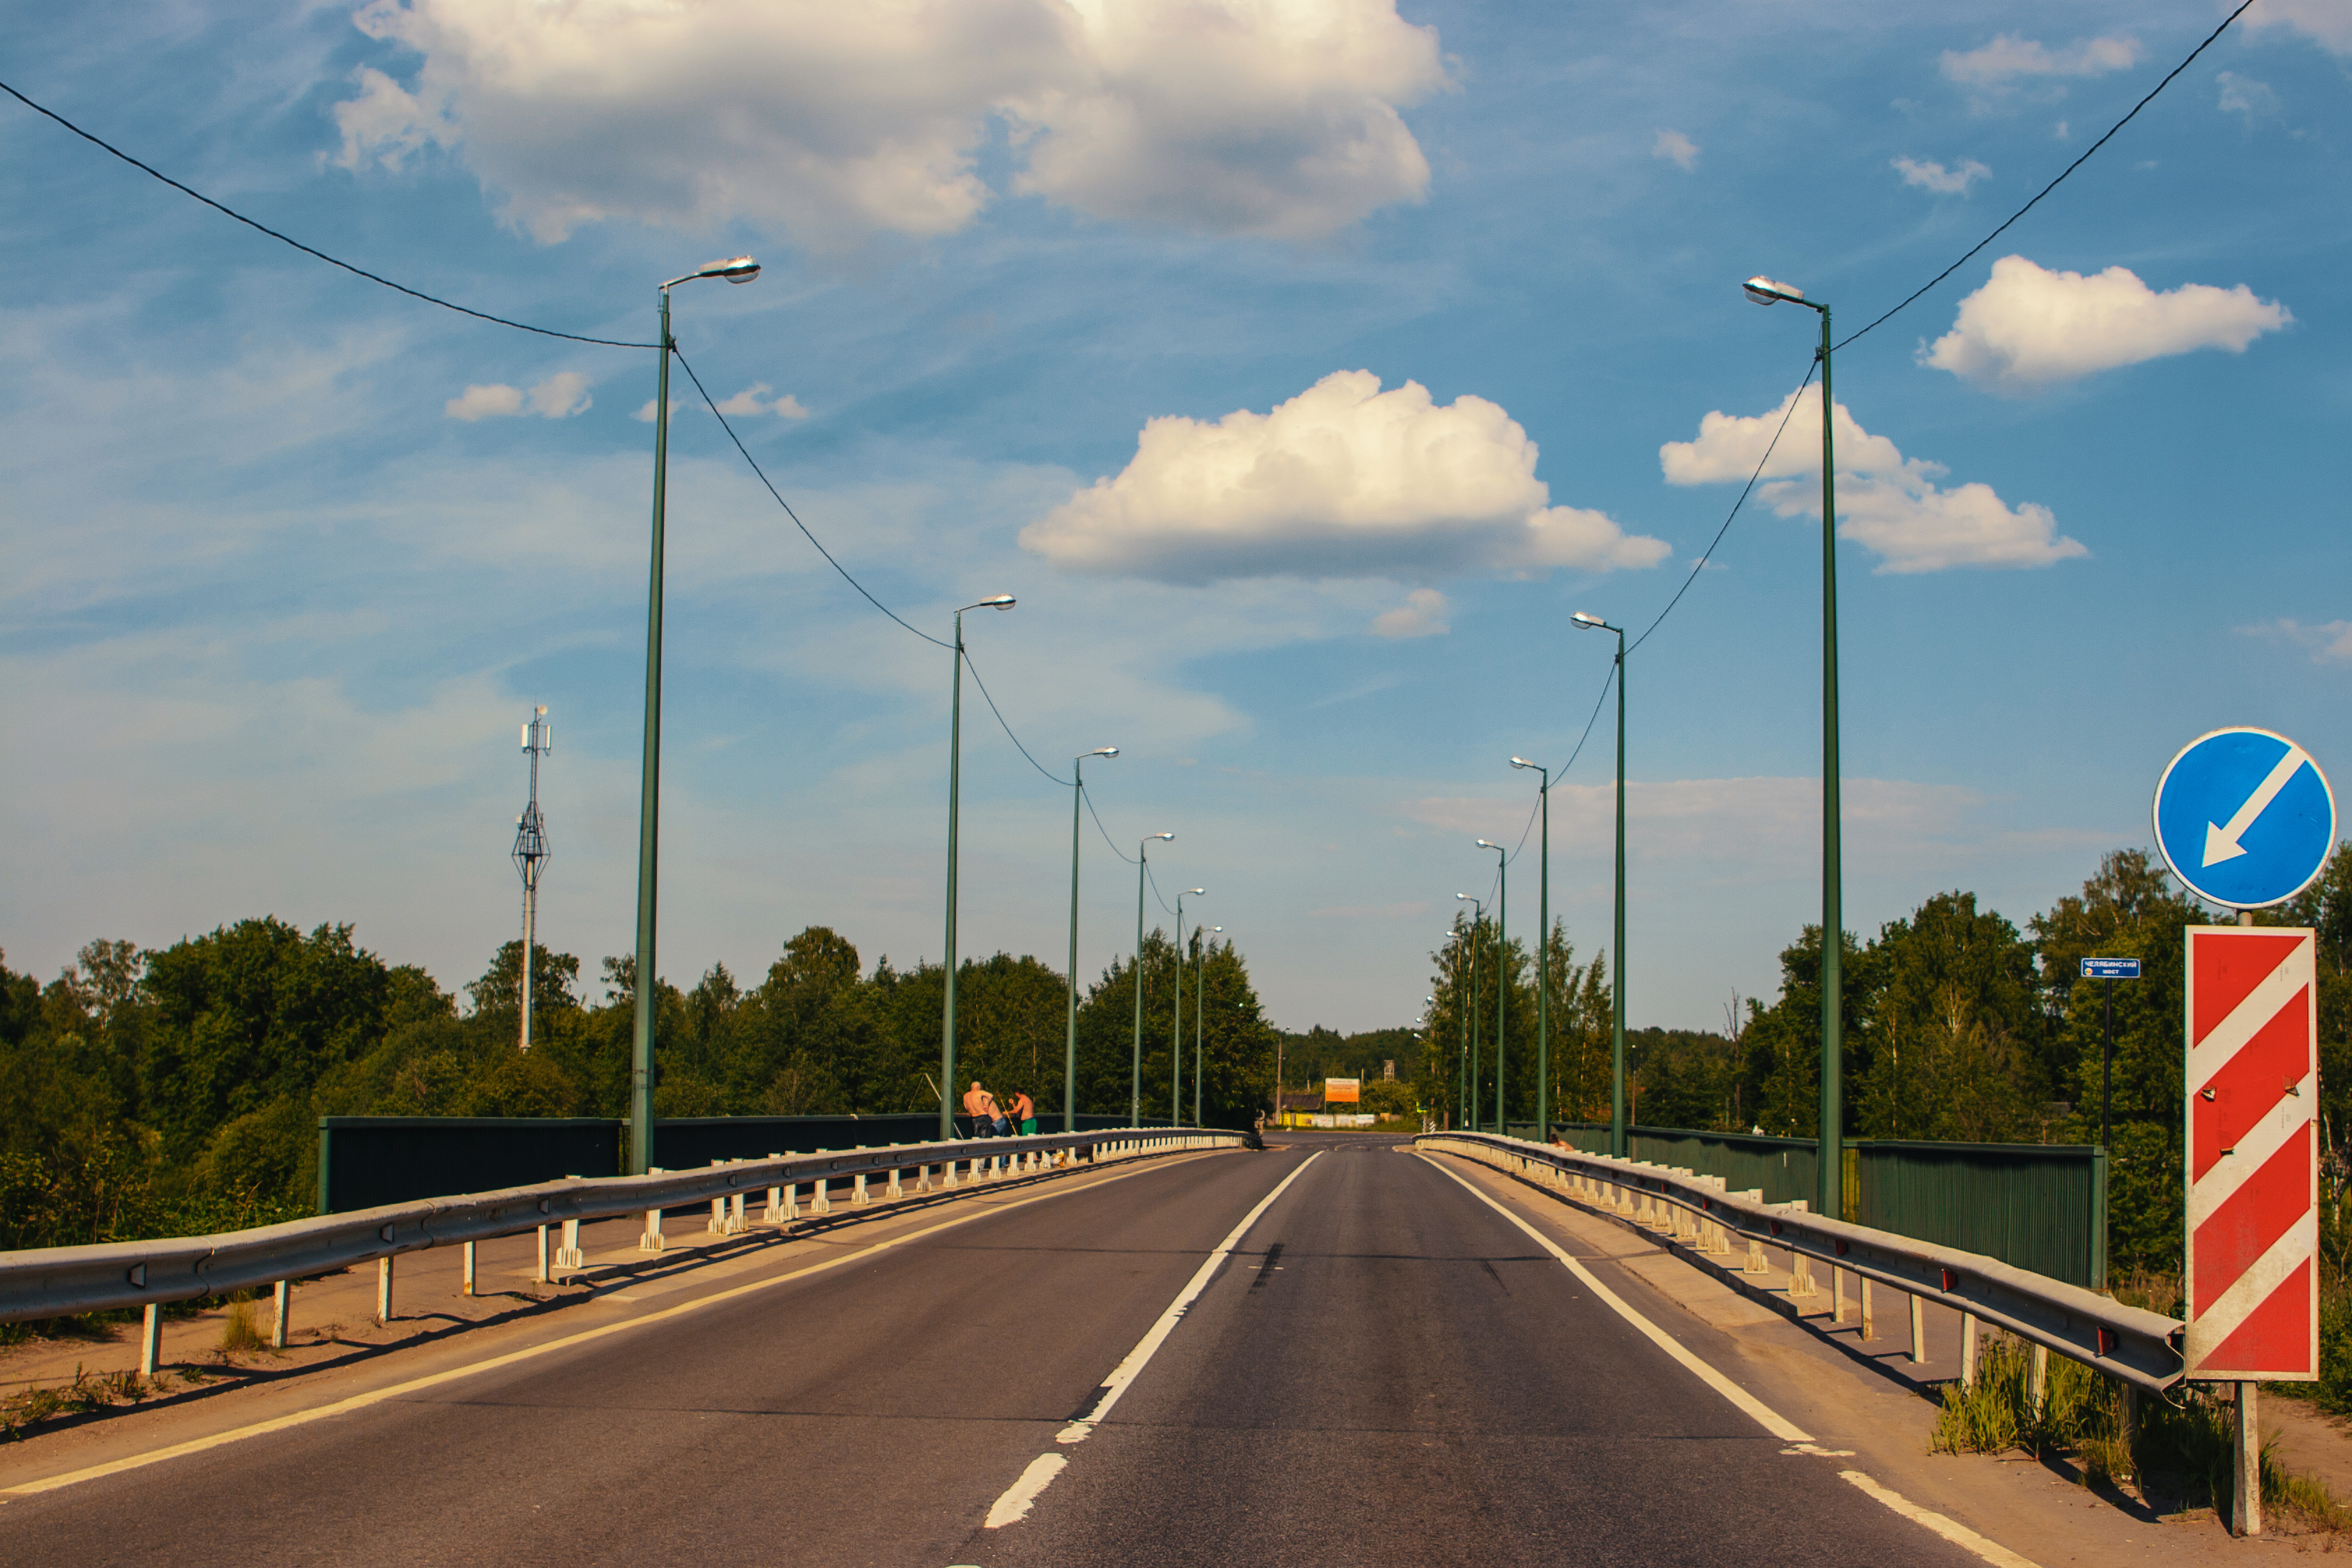
images, cloud, sky, street light, infrastructure, road surface, asphalt, natural landscape, lighting, thoroughfare, motor vehicle, tree, traffic sign, overhead power line, tar, horizon, road, electricity, landscape, plant, cumulus, lane, public utility, pole, shoulder, highway, freeway, signage, car, bridge, vehicle, street, nonbuilding structure, city, sign, overpass, fixed link, suburb, traffic, light fixture, guard rail, concrete bridge, road trip, driving, symmetry, transport